Sergio Pérez

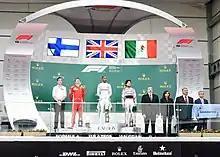
The podium ceremony at the 2018 Azerbaijan Grand Prix: Lewis Hamilton, Kimi Räikkönen and Pérez

After the 2016 Malaysian Grand Prix, Pérez confirmed he had committed to Force India for the 2017 season. He remained with the Indian team for a fourth consecutive season alongside new teammate Esteban Ocon, ending speculation of a possible move to Williams, Renault or Haas. He was very consistent with his highest finish in 2017 a fourth place in Spain after two rivals collided at the start, and a third retired mid-race with a power unit failure. He ended his streak of 17 points finishes as he ended up colliding with Daniil Kvyat in Monaco. He had a moment with his teammate in Canada when he would not allow his teammate through, who thought he could challenge Daniel Ricciardo for 3rd. He was again knocked out in Baku where he thought he could challenge for the win before colliding with Ocon. He finished 7th in Austria and moved up to 6th in the standings after Max Verstappen was out of the race on the first lap. He dropped to 7th in the championship after finishing 9th in Britain, behind his teammate and Verstappen finished 4th. He remained 7th in the standings for the rest of the season.